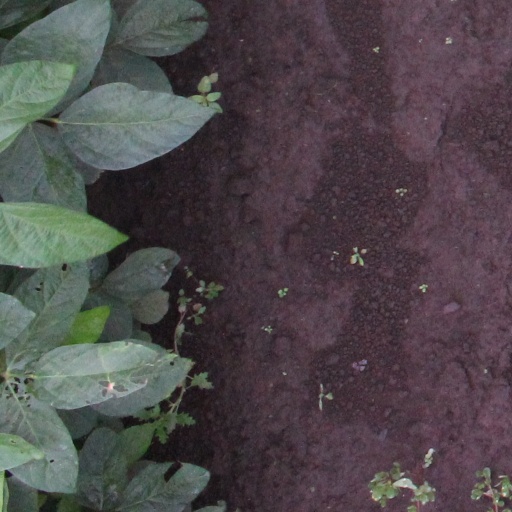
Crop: soybean